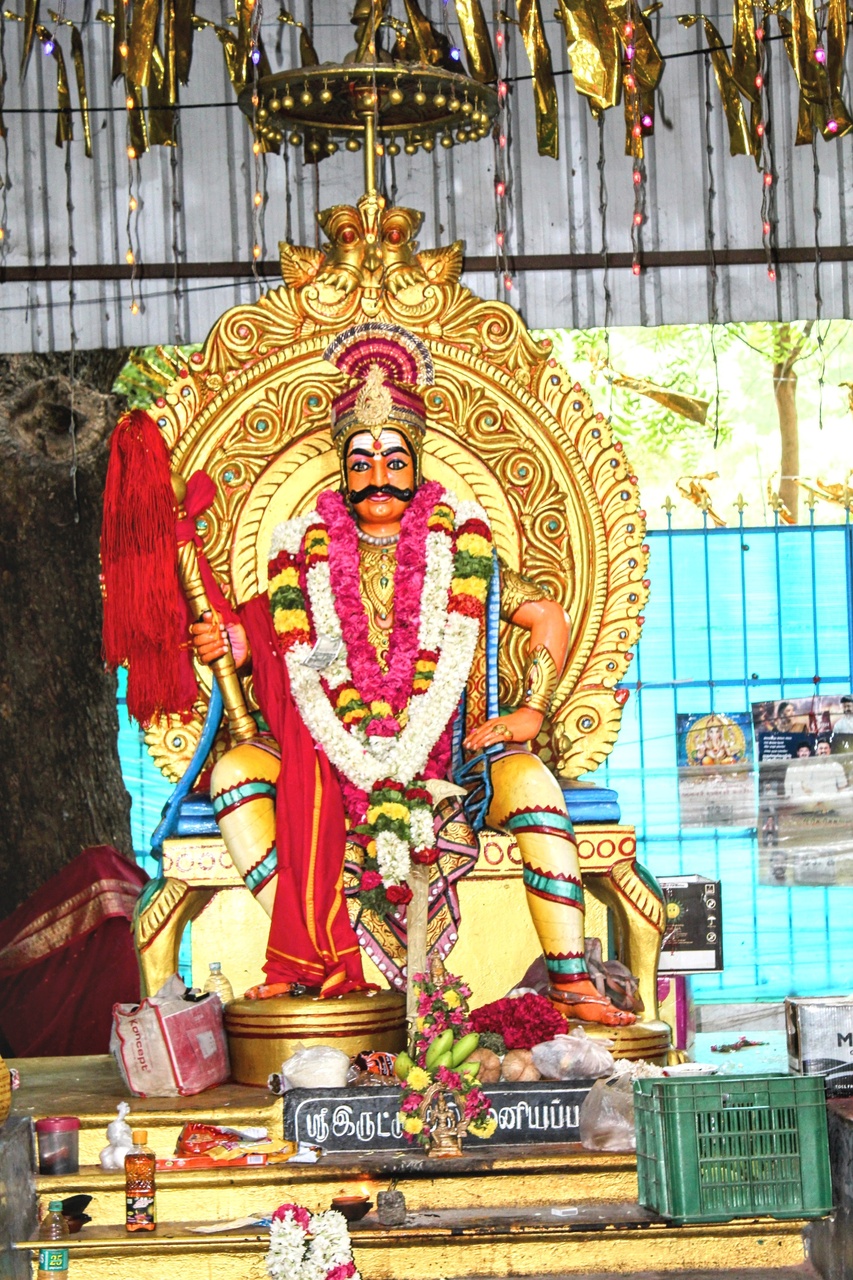
King, who has more emotion and devotion on God lord shivan .. thus , his devotion itself  became gods favourite servent..